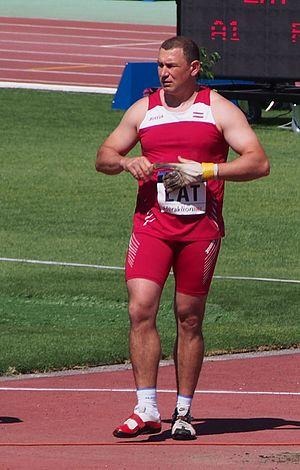
Igors Sokolovs est un athlète letton, spécialiste du lancer du marteau.